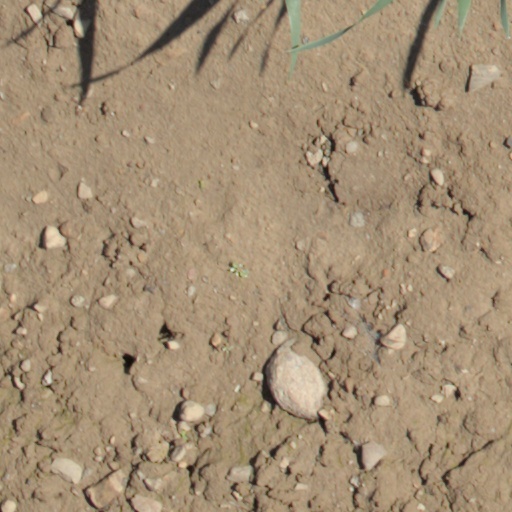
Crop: wheat